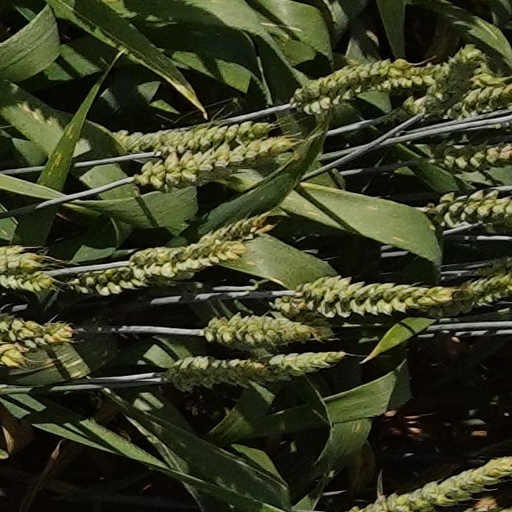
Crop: wheat